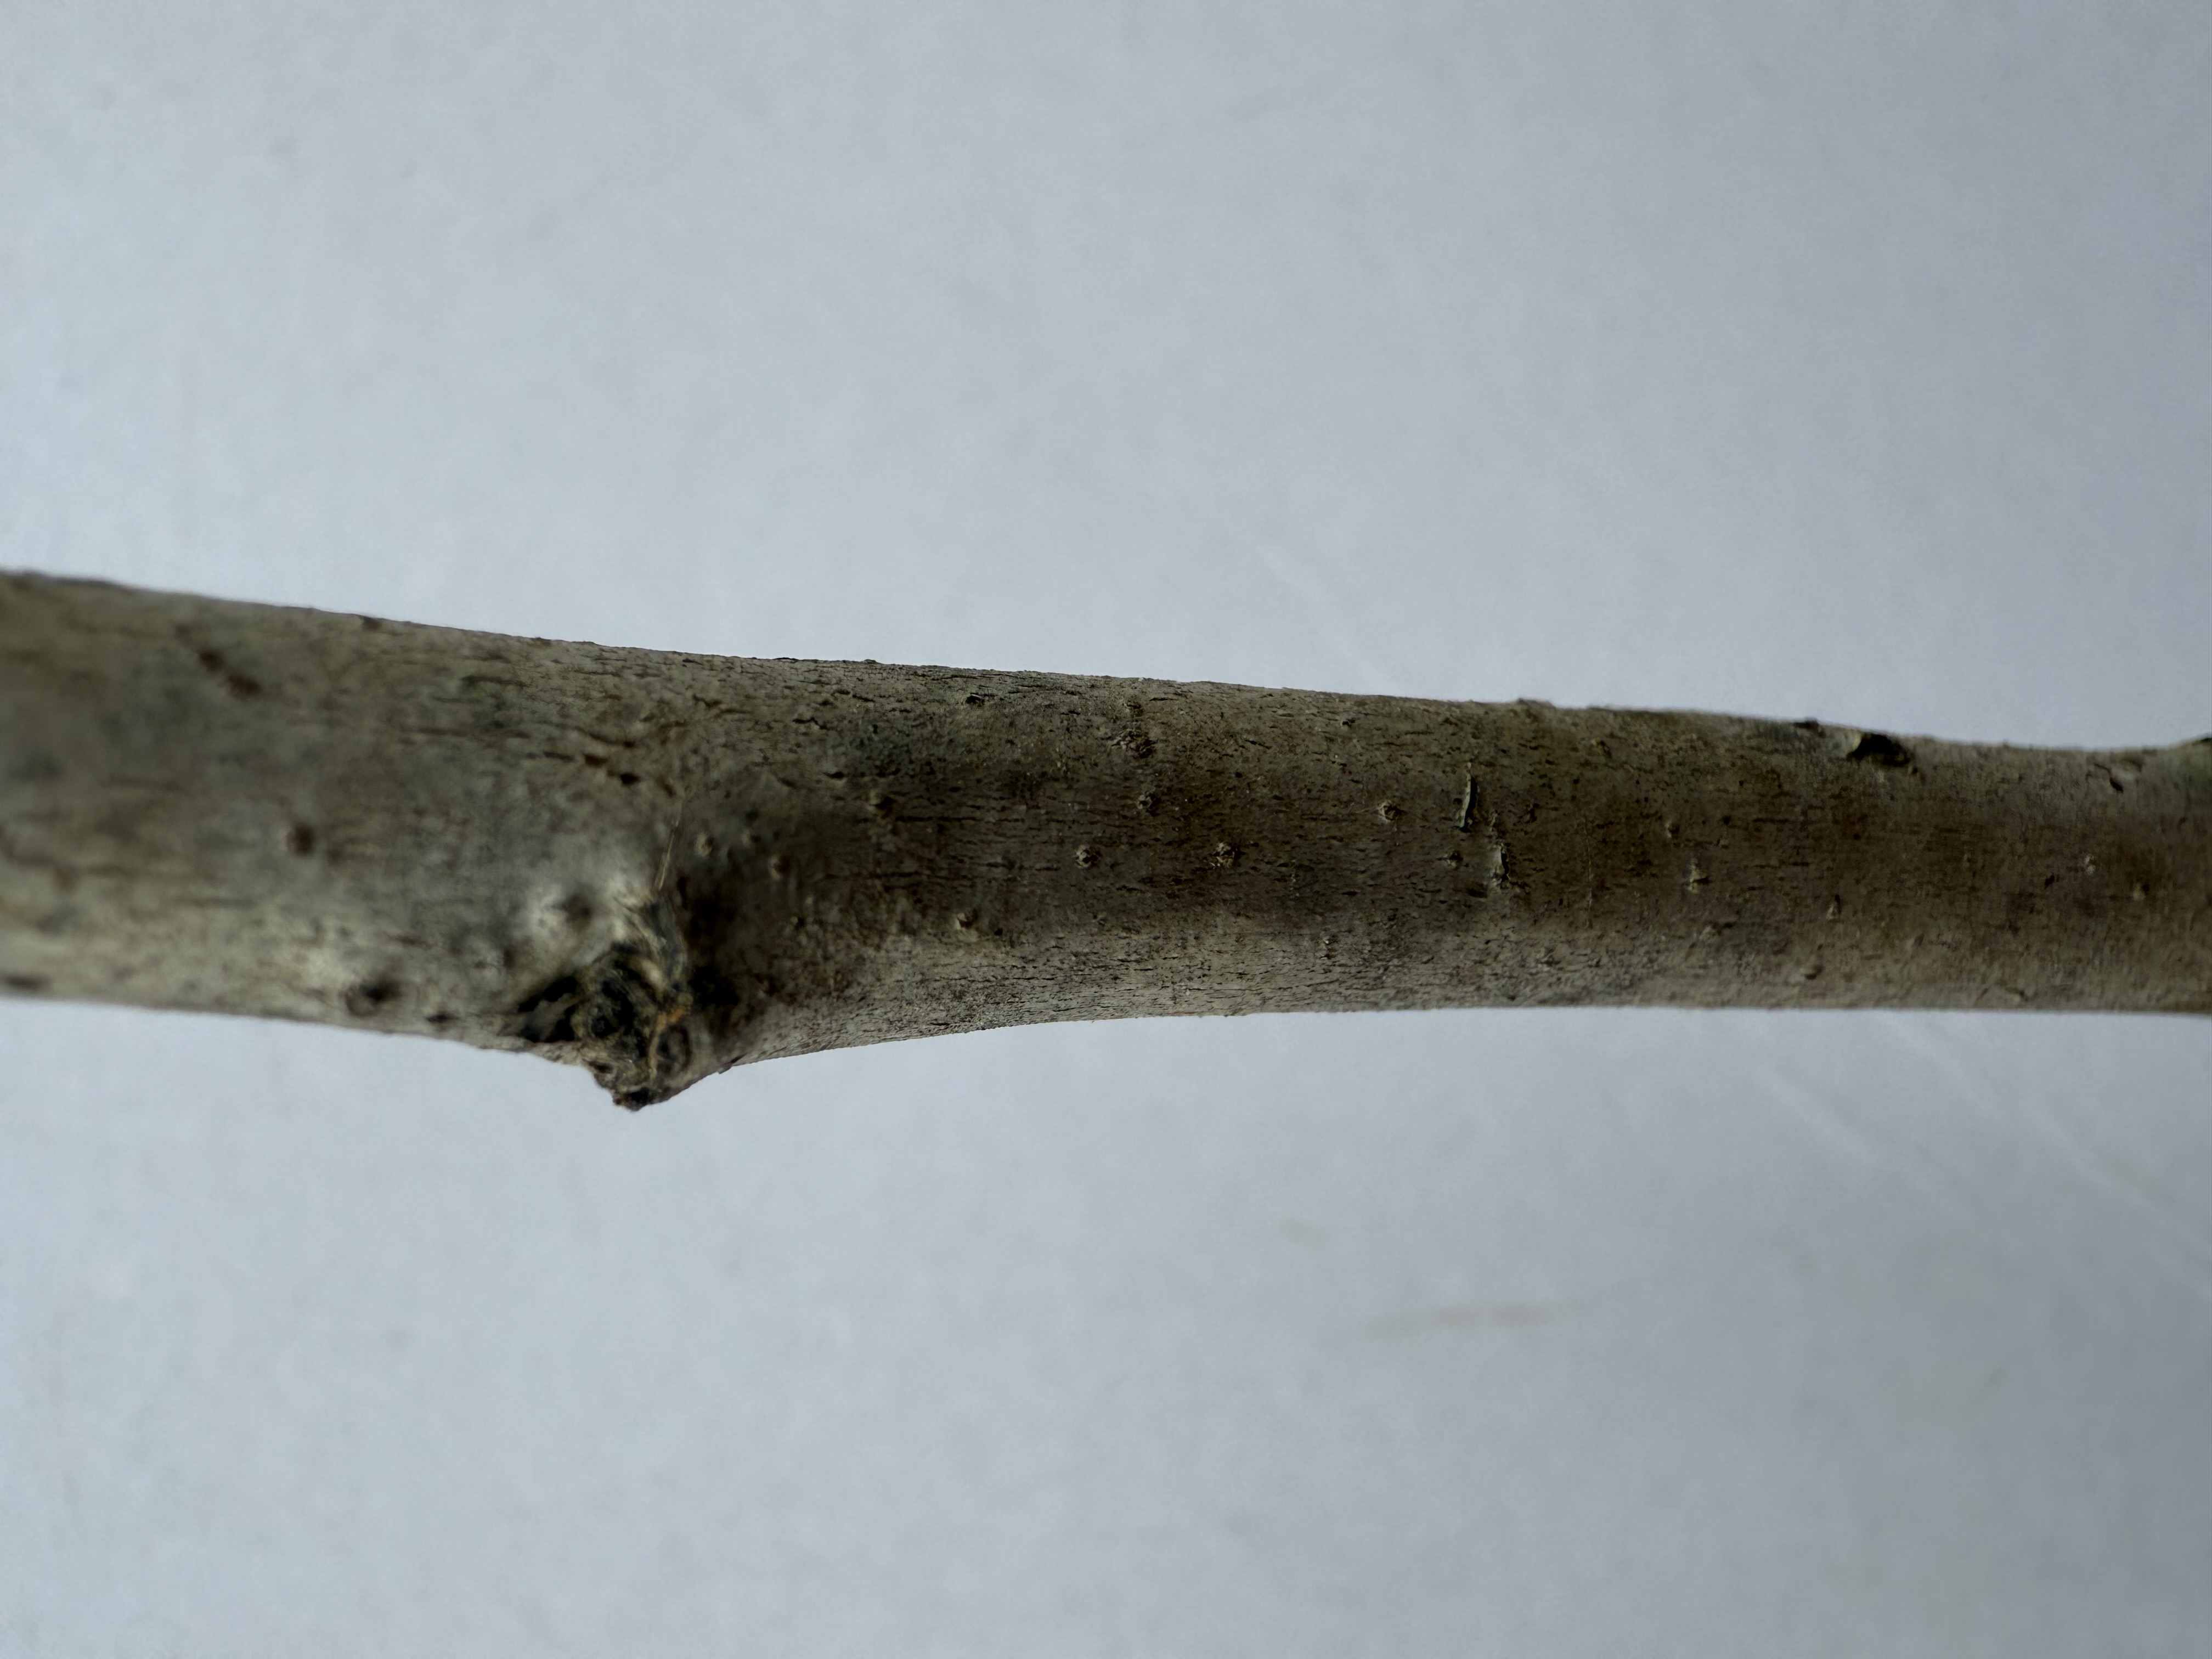
Variety: Santa Maria Pear